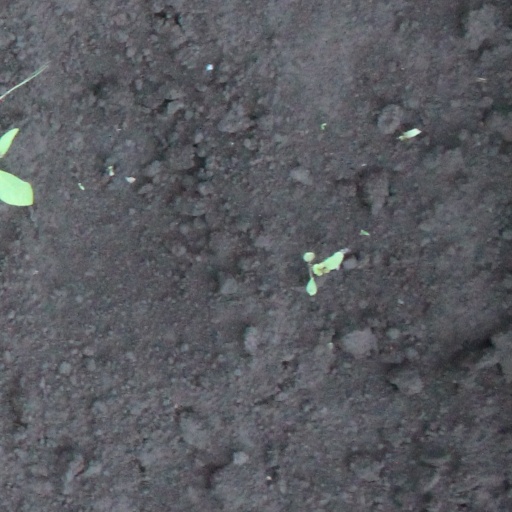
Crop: soybean